BMP development

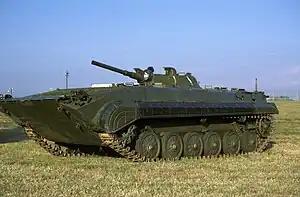

The BMP series were among the first production line infantry fighting vehicles. Included in the series are the mainline BMPs, the airborne variant BMDs, and licensed modified (i.e. MLI-84) and reverse engineered versions (i.e. Boragh, Type 86). BMP stands for "Boyevaya Mashina Pekhoty" – . They were initially developed in the 1960s in the Soviet Union.